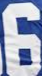
Number: 6